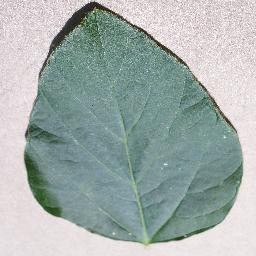
Label: Soybean___healthy